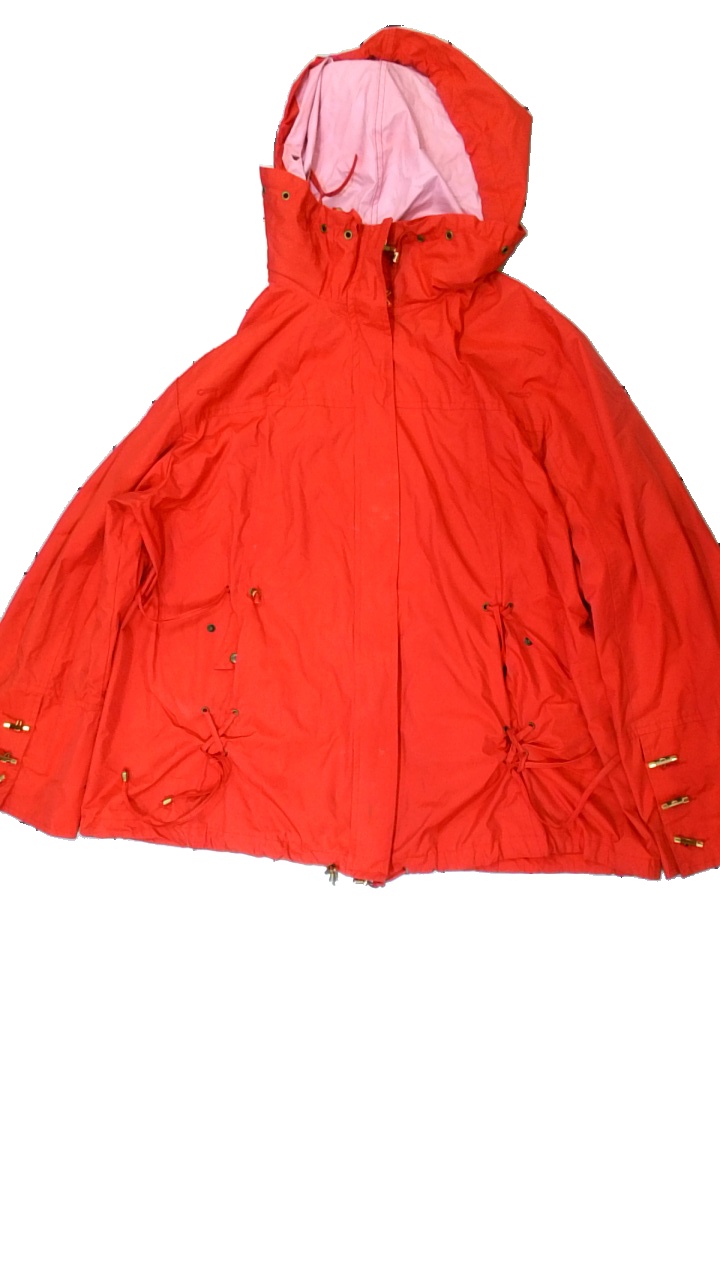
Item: Jacket (Men)
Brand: Ay-sel
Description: röd tunn jacka med flera fläckar fram
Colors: Red
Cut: Regular
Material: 56% nylone 44% polyester
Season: Spring
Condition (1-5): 3
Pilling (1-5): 5
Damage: fläckar
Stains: Major
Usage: Export
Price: <50